Château de Biron

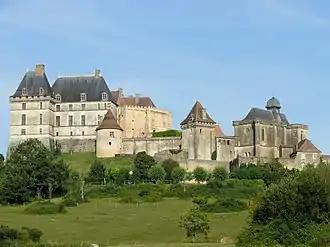
Château de Biron

The Château de Biron is a castle in the valley of the Lède in the "commune" of Biron in the Dordogne "département" of France.